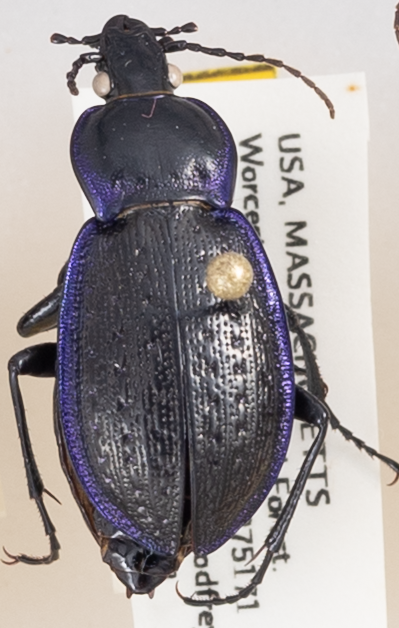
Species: Carabus serratus
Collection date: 2019-08-13
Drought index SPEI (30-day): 0.39
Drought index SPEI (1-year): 1.28
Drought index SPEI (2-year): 2.09